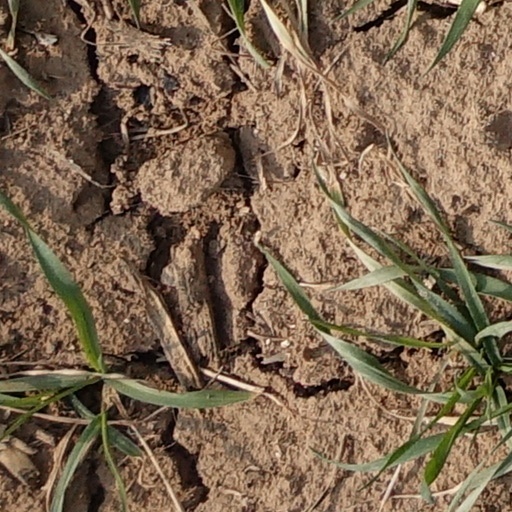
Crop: wheat